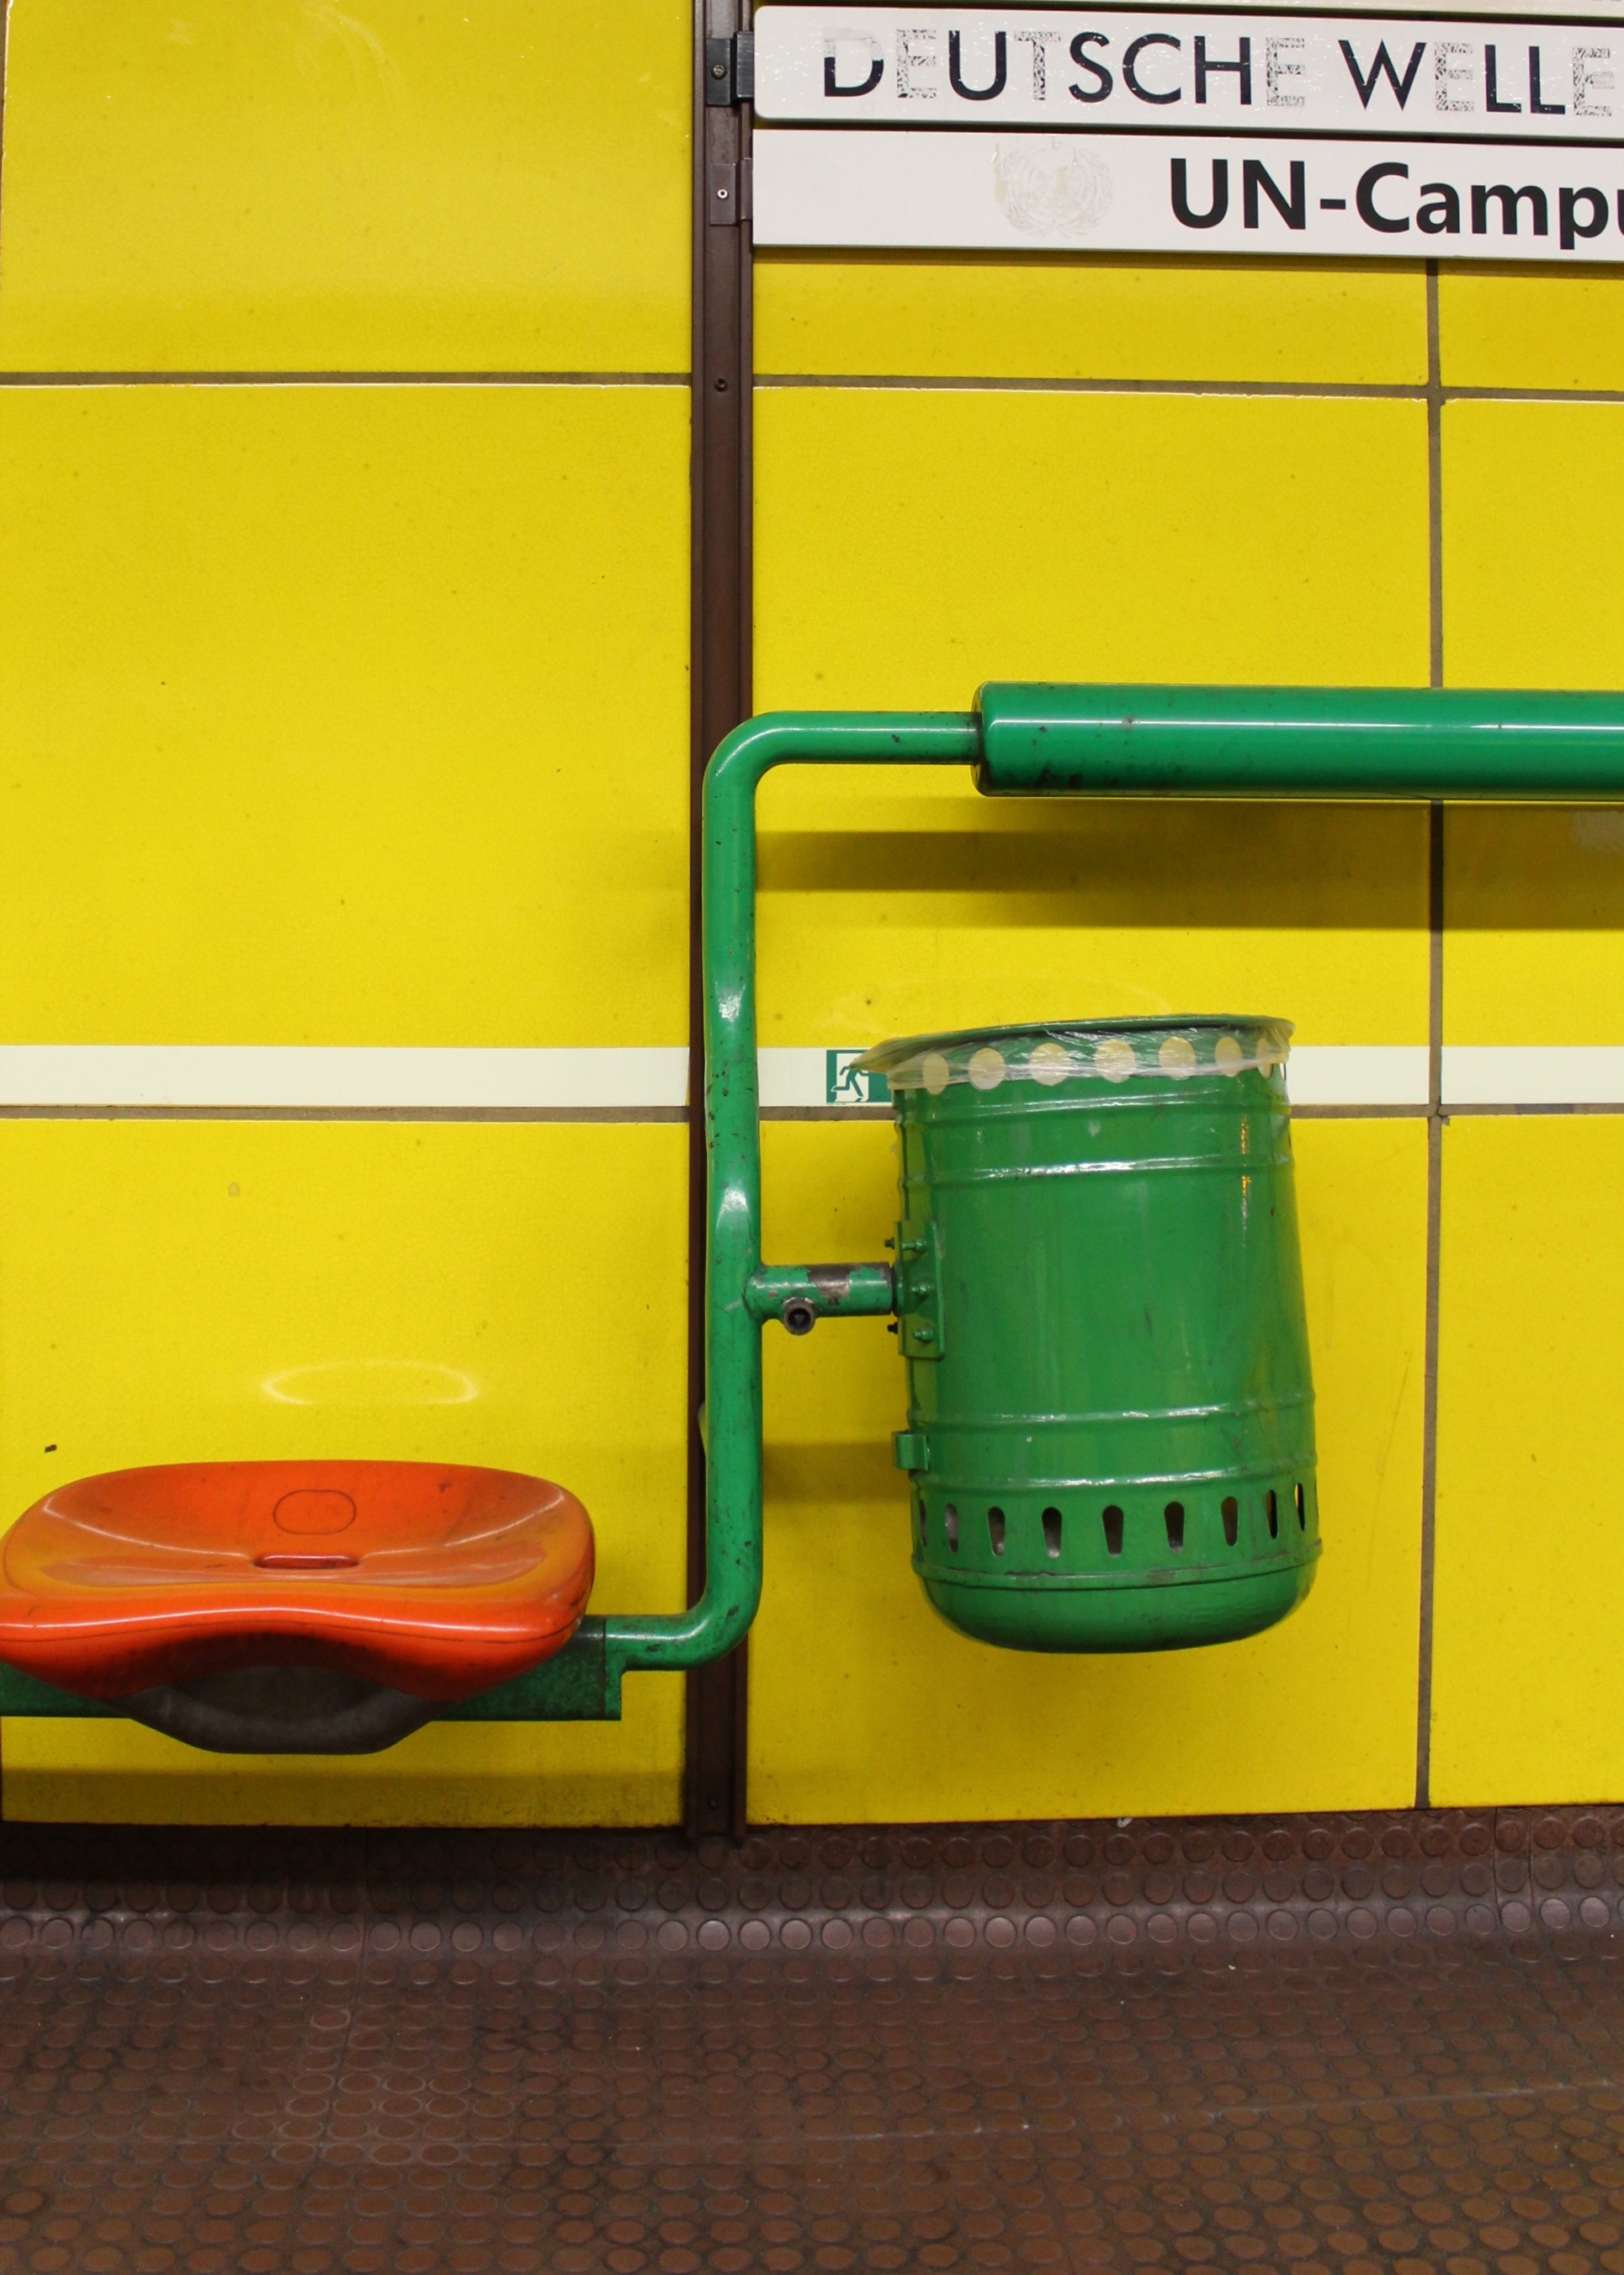
seat, metro, orange, green, color, yellow, garbage can